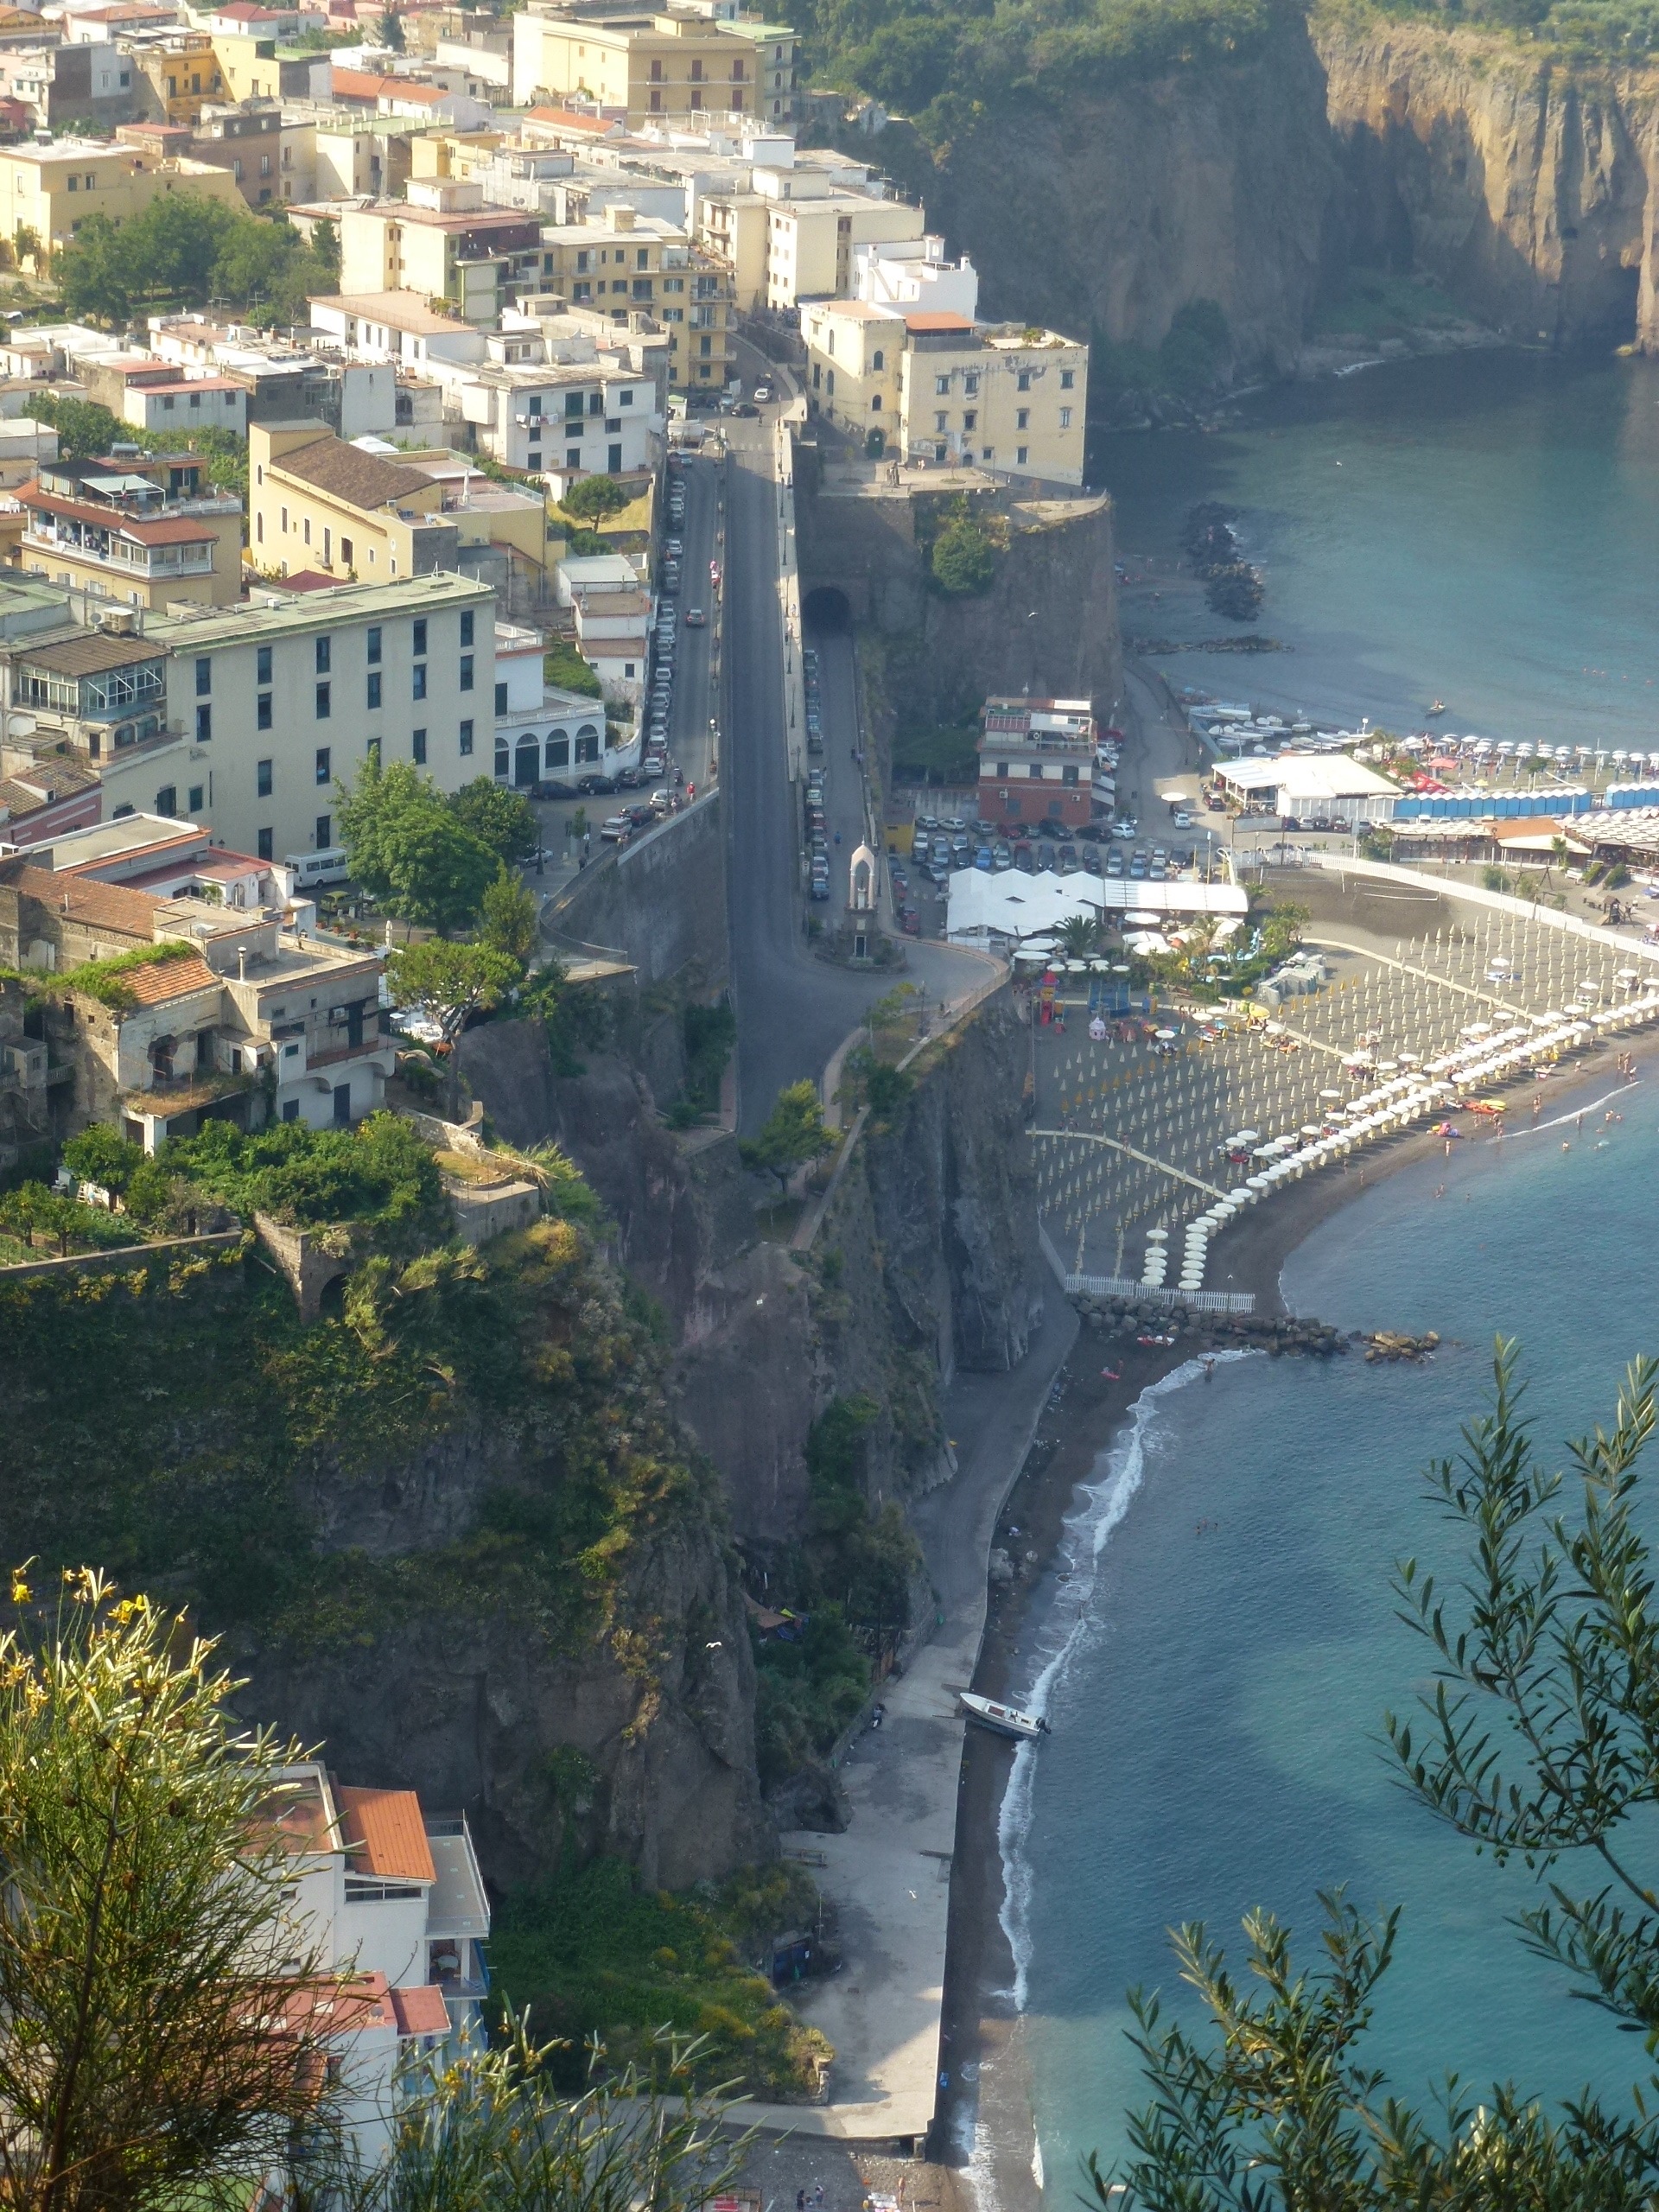
sea, coast, town, river, cityscape, tower, landmark, peninsula, tourism, waterway, bird's eye view, aerial photography, sorrento, gy ny r s ge